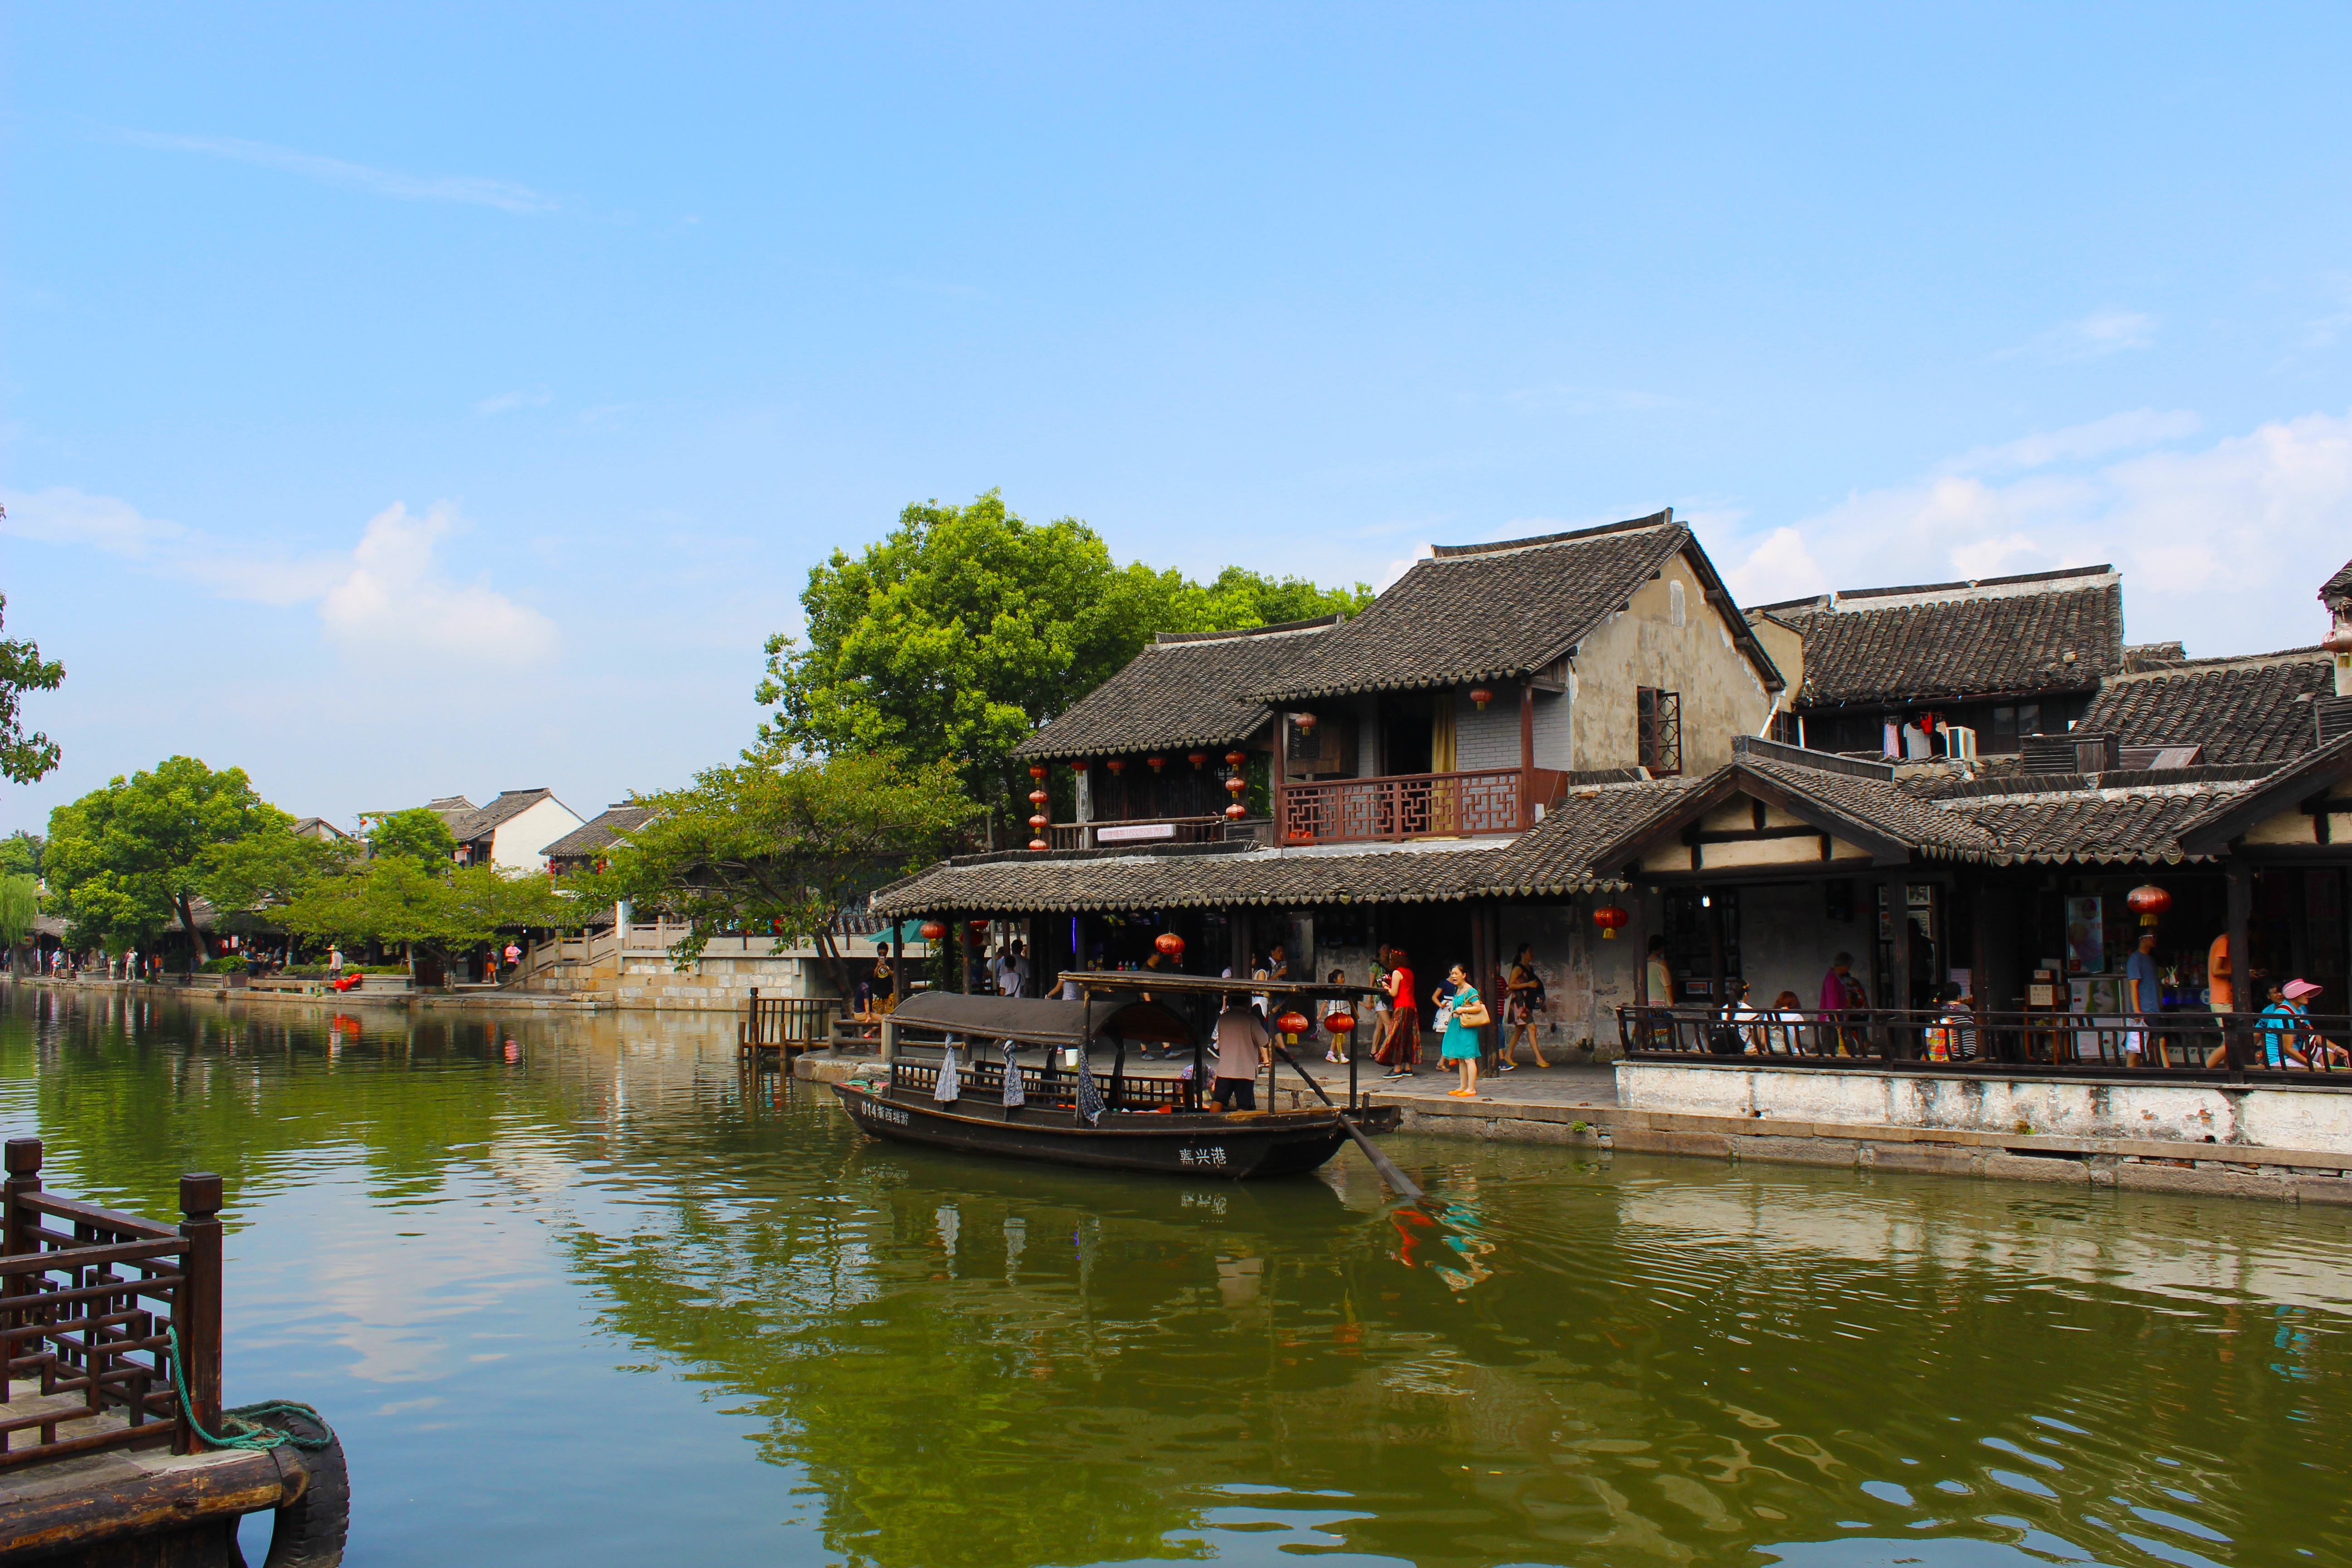
sea, town, river, vacation, travel, village, vehicle, tourism, waterway, body of water, resort, china, landform, the ancient town, xitang